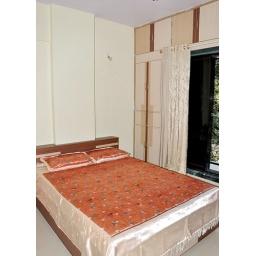
This is the opposite side view near the window..The other side of the window is teh computer tabel which he ahs not clicked